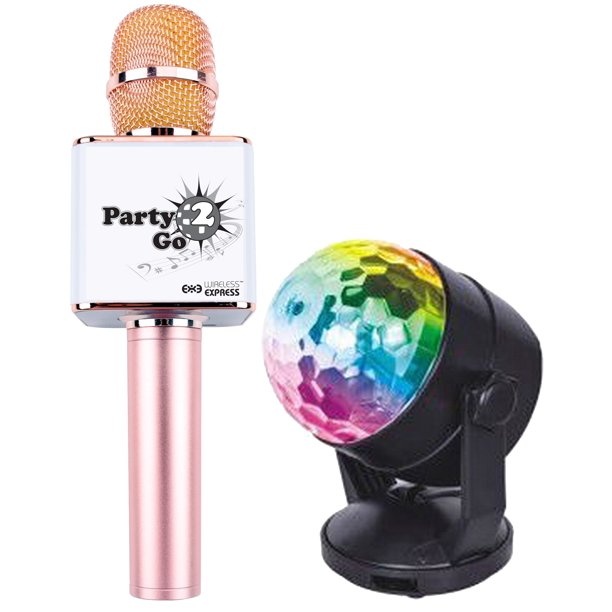
Party2 Go Pink
Get ready to sing your heart out with the Party 2 Go set! With a colorful disco ball light and 2-in-1 microphone and Bluetooth speaker, youll be ready for a karaoke party. This mic and stereo speaker combo works with all karaoke apps! Simply connect it to your smartphone, tablet, or computer. Its compatible with Android and Apple operating systems. Start the party anywhere, anytime by simply turning on this multi-colored disco ball light. This mic comes with 5 built-in audio filters (high pitch, bass, volume, reverb, and accompaniment). Enjoy up to 5 hours of portable wireless entertainment with its high-capacity battery! Perfect for parties, this item is a perfect way to entertain friends and family. Boys and girls, whether theyre a kid, teen, or adult, will be a fan of this fun portable mike! Ages: 8+
Brand: Wireless Express, Inc.
Category: Electronics > Audio > Audio Players & Recorders > Karaoke Systems